Orthodox Parish of Saints Constantine and Helen in Zgorzelec

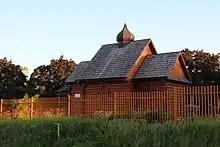
The Orthodox Church of Ss. Helen and Constantine along Lubańska Street in Zgorzelec was built in large part due to the financial support of the local Greek community.

The Orthodox Parish of Saints Constantine and Helen in Zgorzelec – is an Orthodox Christian parish in Zgorzelec, in the Archdiocese of Wrocław and Szczecin. The parish has been functioning since 2002.